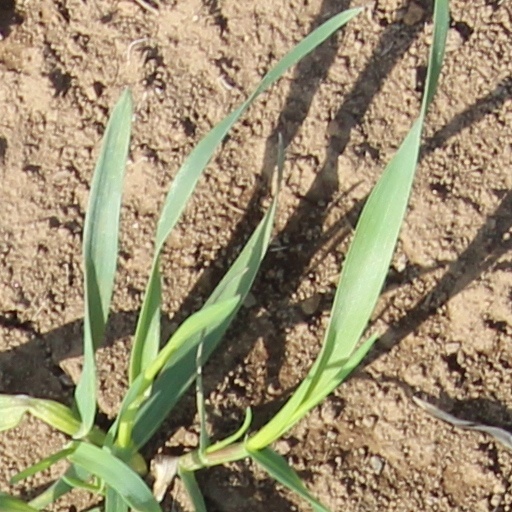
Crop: wheat